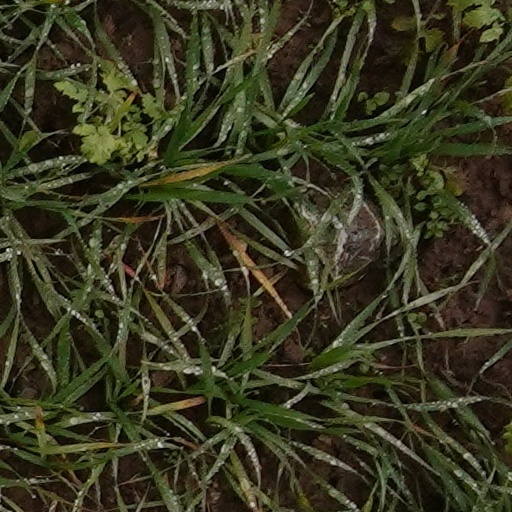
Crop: wheat